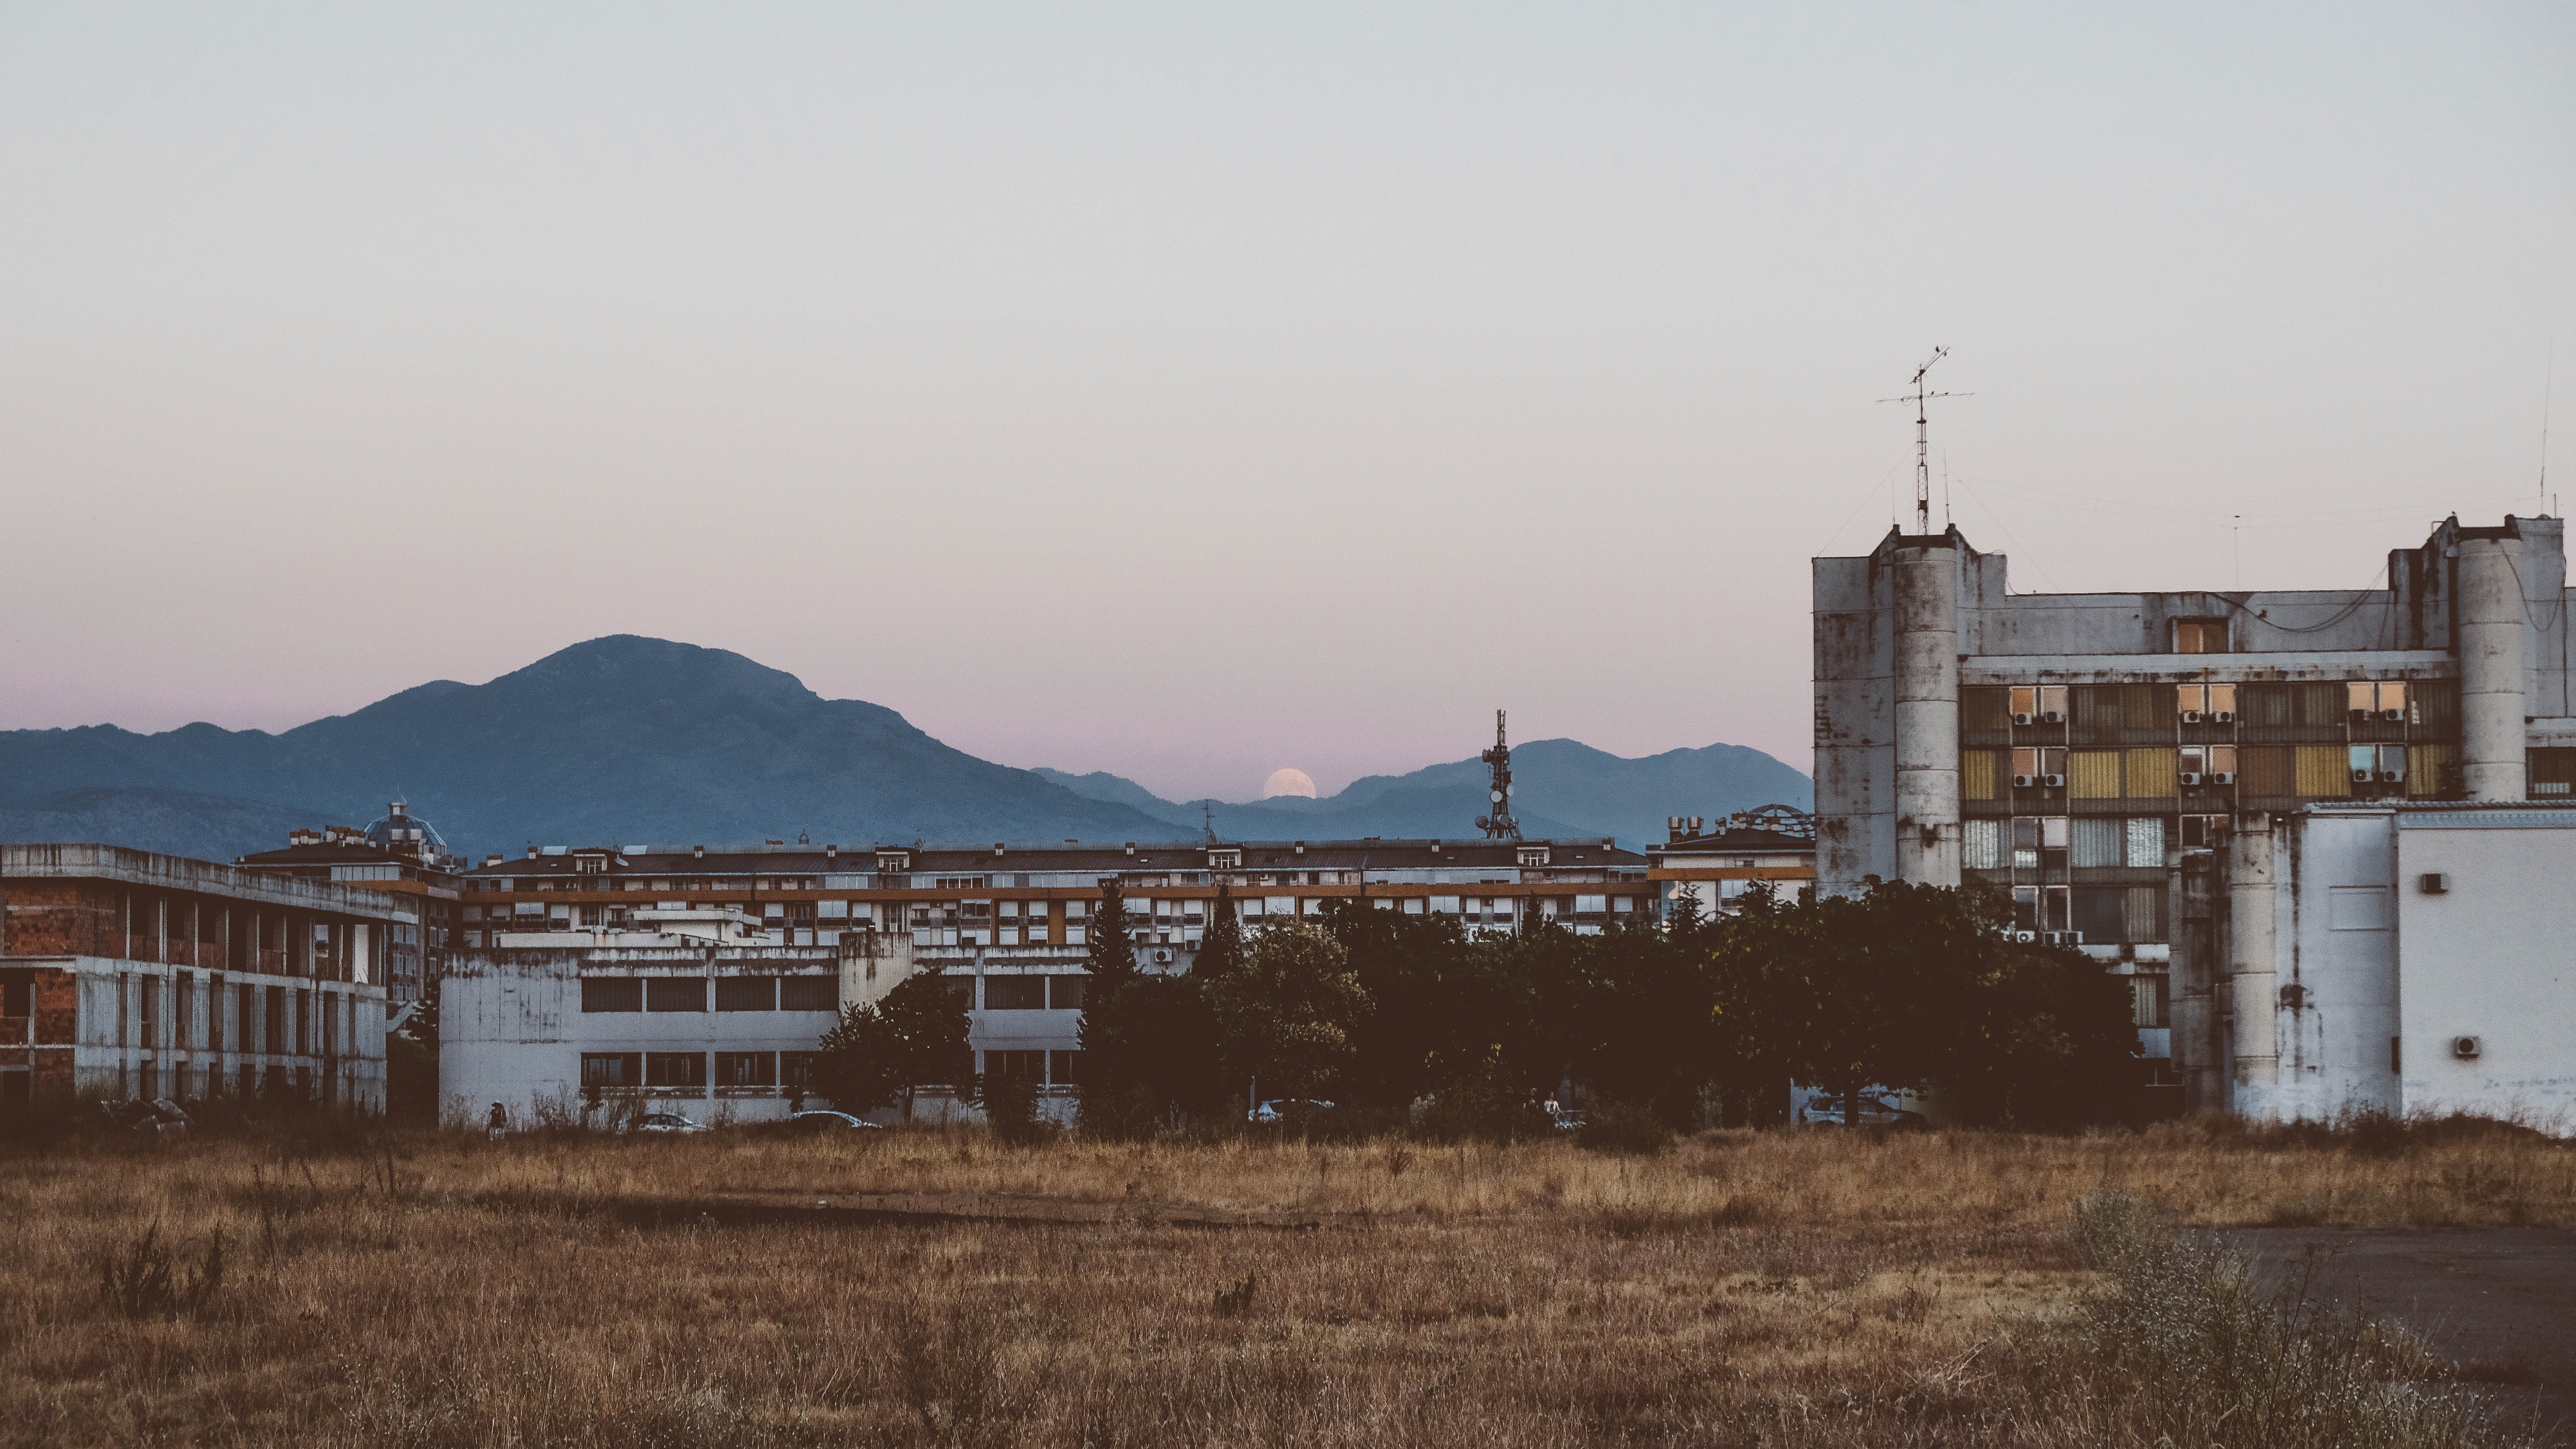
sky, town, city, residential area, mountain, building, evening, hill, village, cloud, horizon, house, roof, suburb